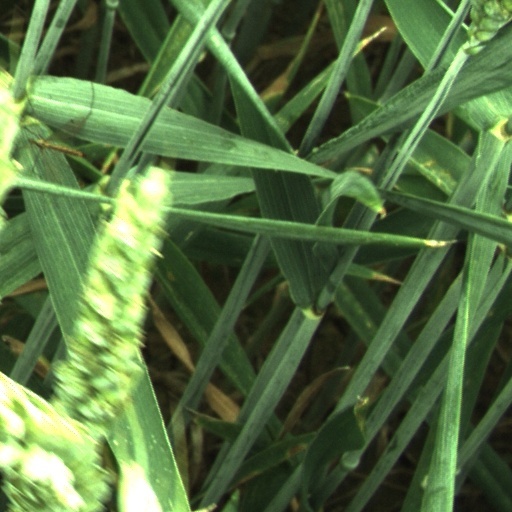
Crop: wheat